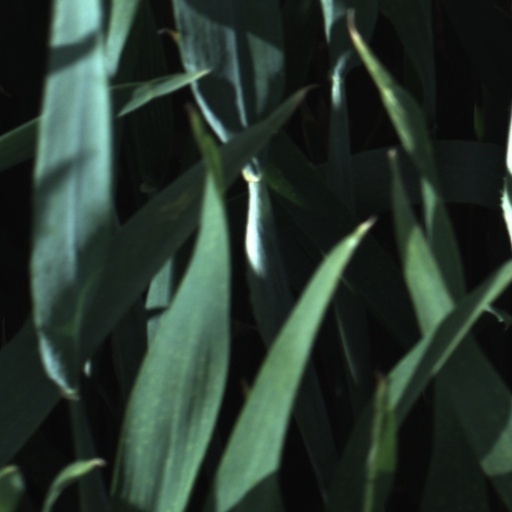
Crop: wheat